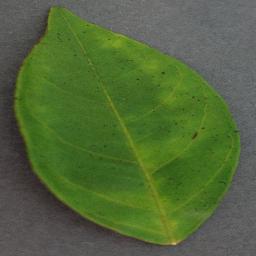
Label: Orange___Haunglongbing_(Citrus_greening)